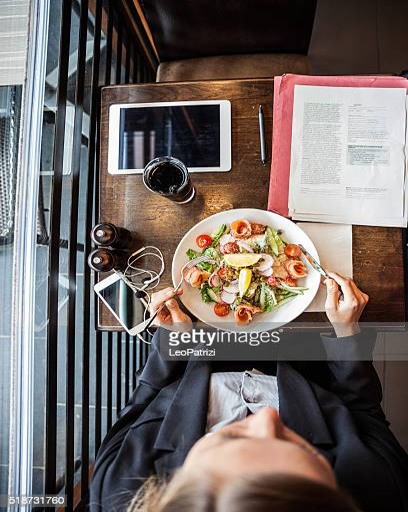
business woman having a break in a restaurant